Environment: real
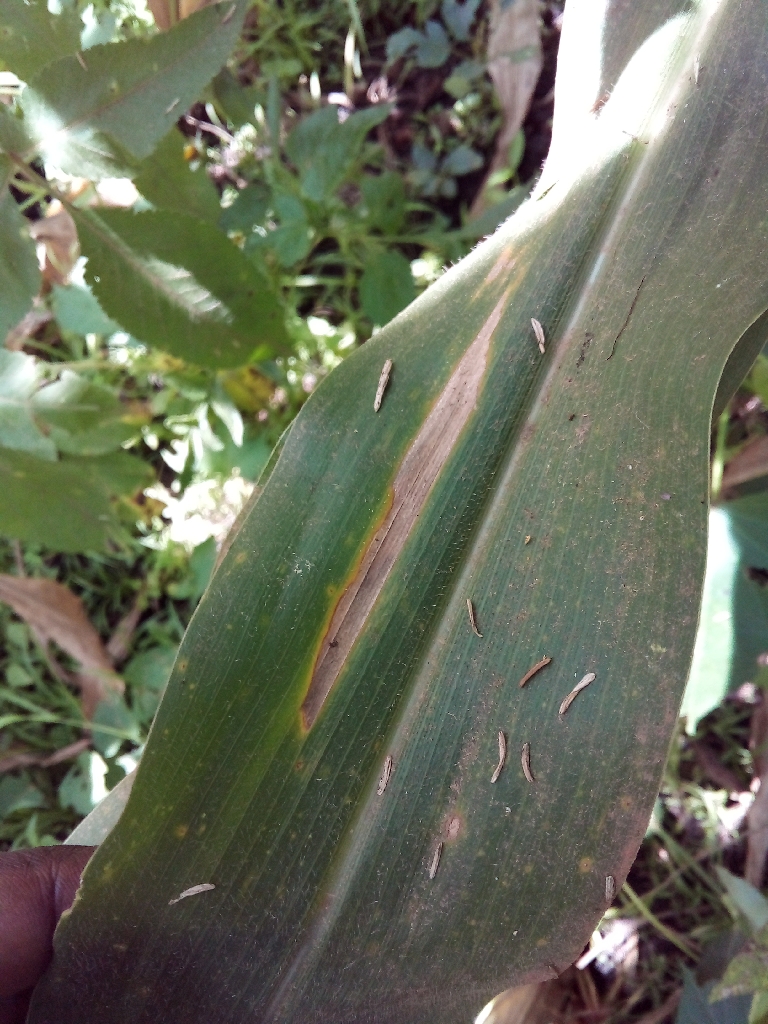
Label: northern_corn_leaf_blight